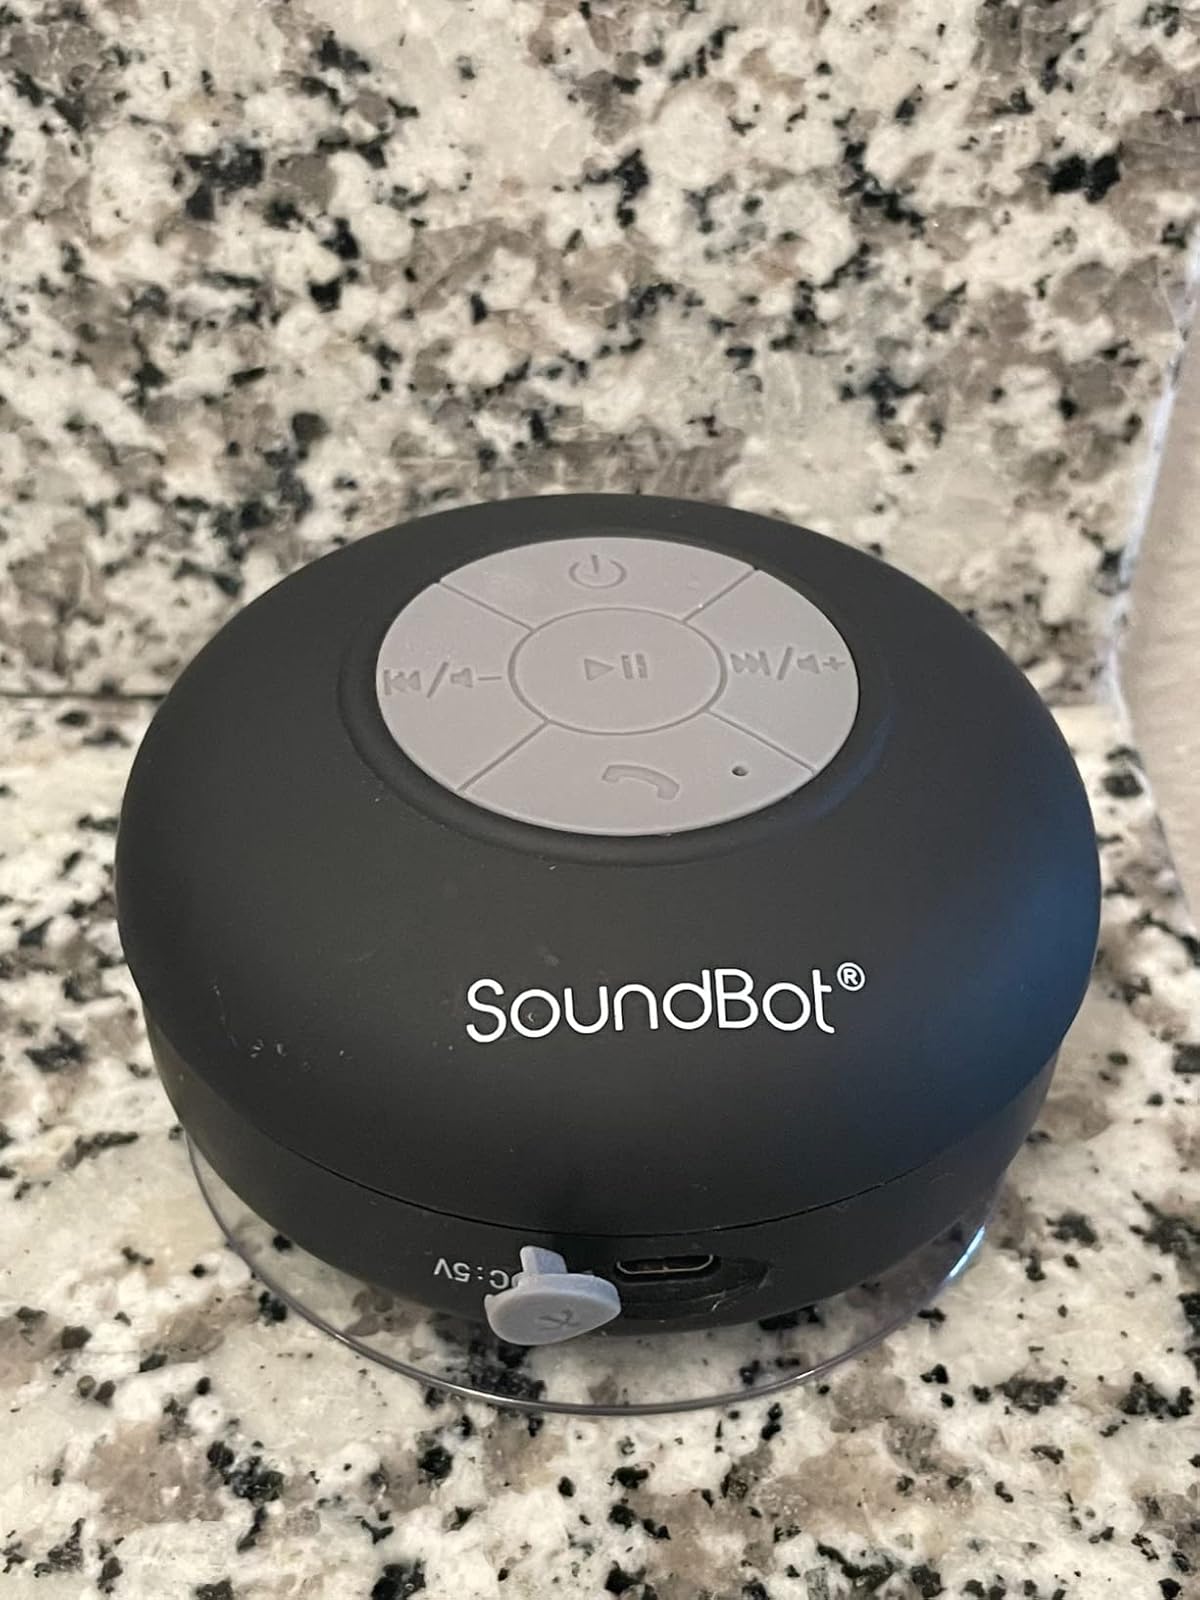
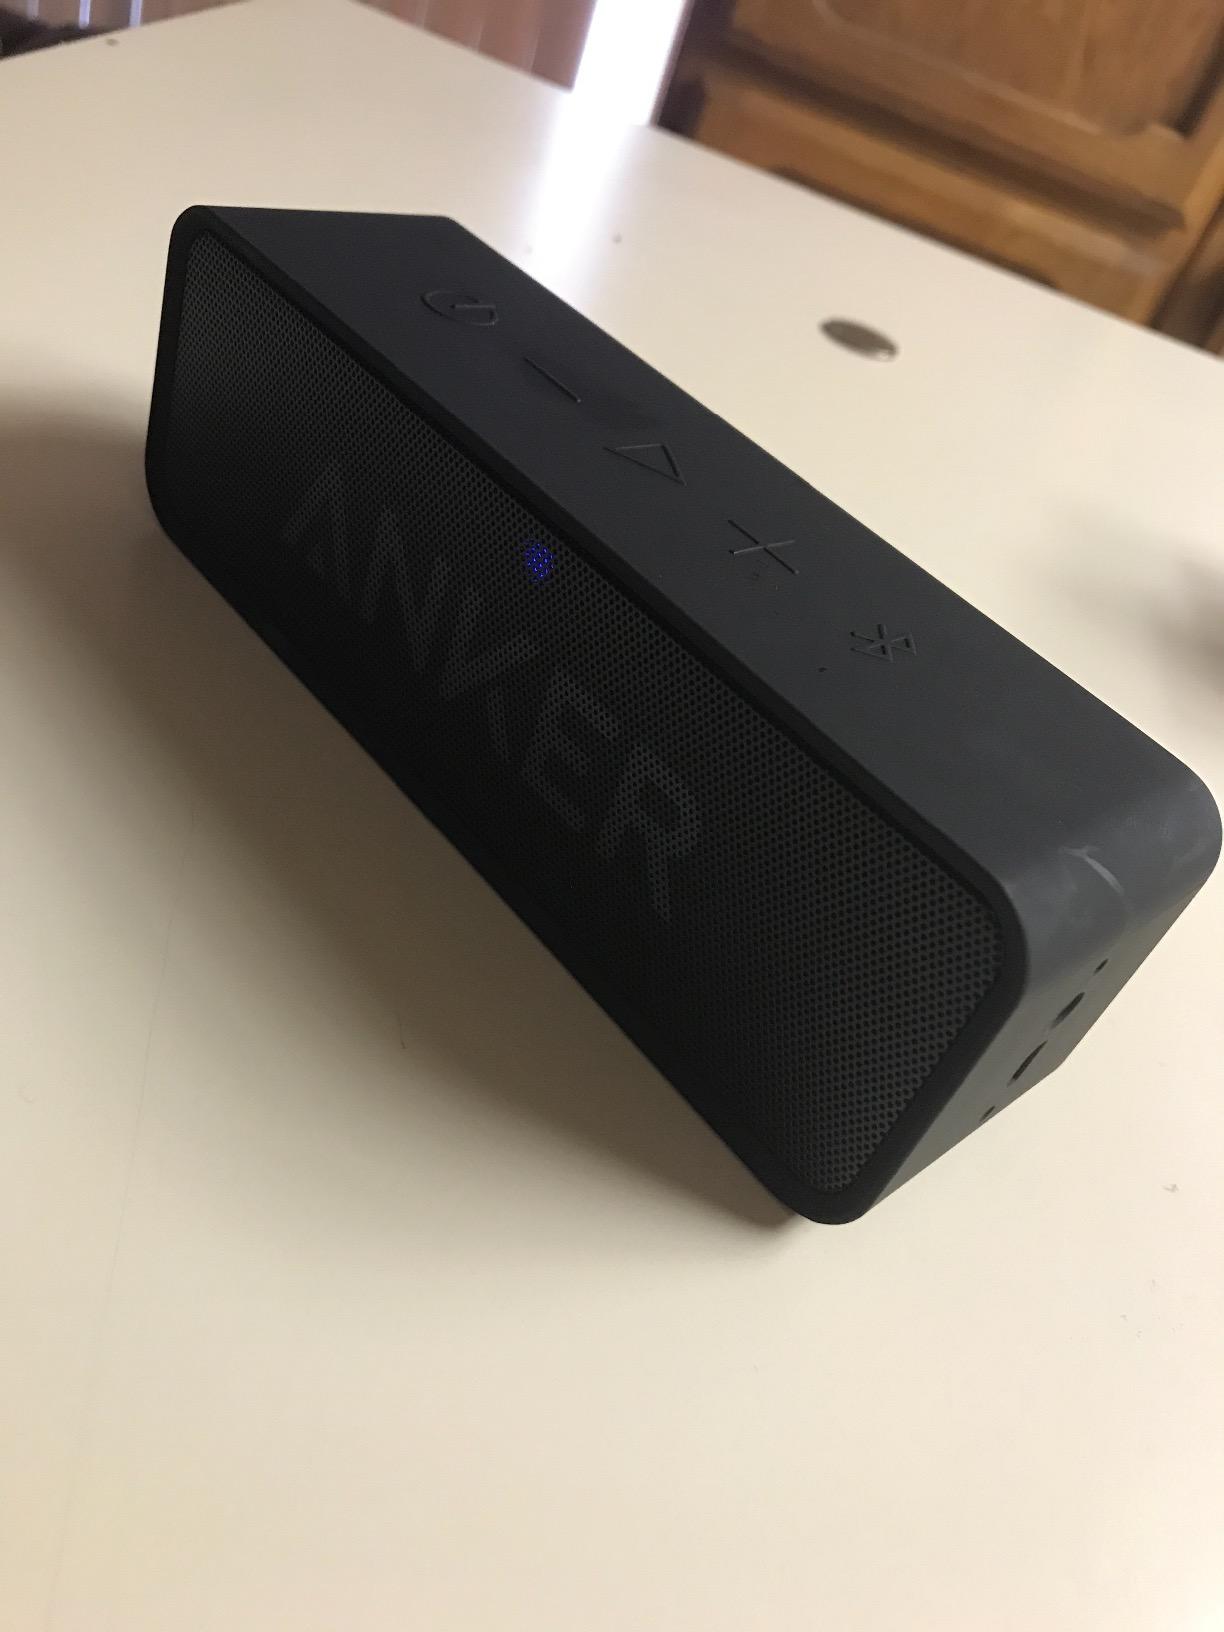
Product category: speaker
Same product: no